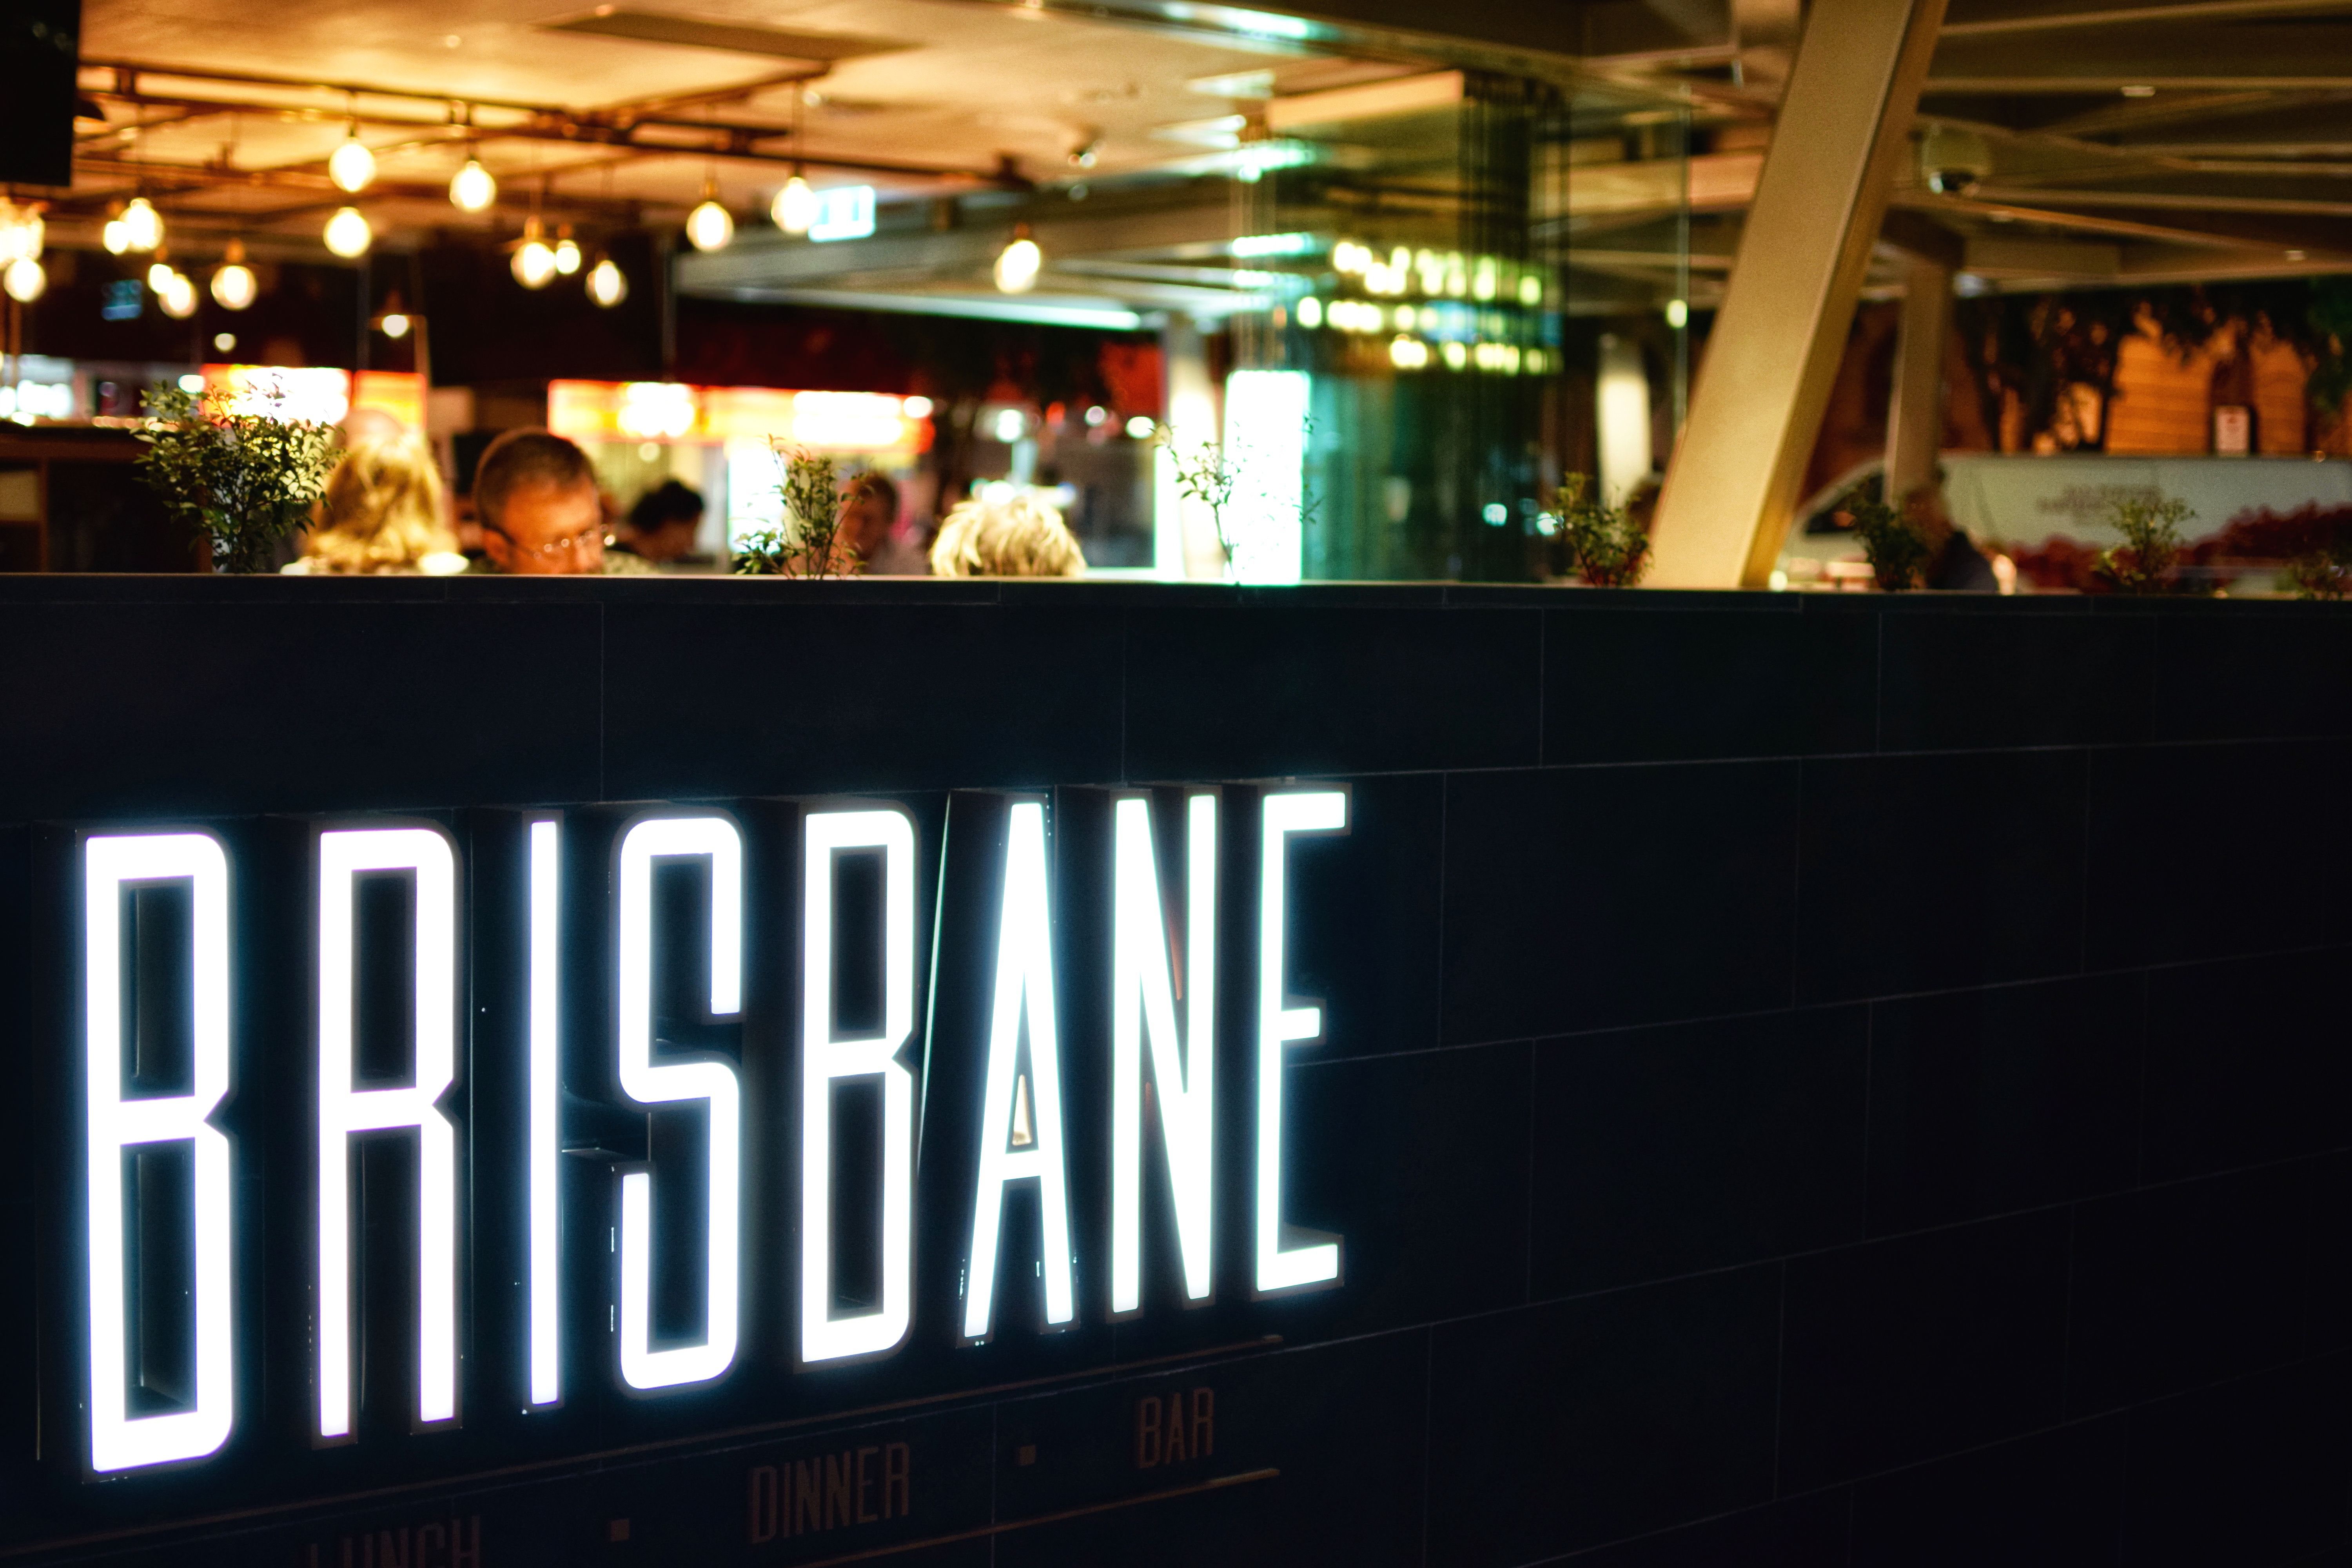
people, night, restaurant, bar, lights, brisbane